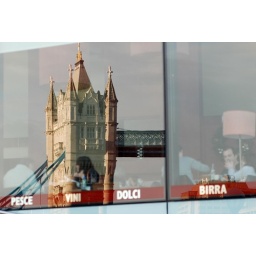
tower bridge reflection in a bar window